Museum of Prehistoric Thera

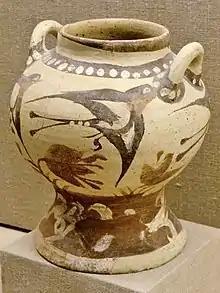
Ceramic pitcher with swallows from Akrotiri, 1700 BC. Museum of Prehistoric Thera

In particular, the 'Kastri group' of objects illustrates the transitional phase from Late Cycladic II to Late Cycladic III period. The relevant artefacts are from the Christiana islets and Akrotiri.